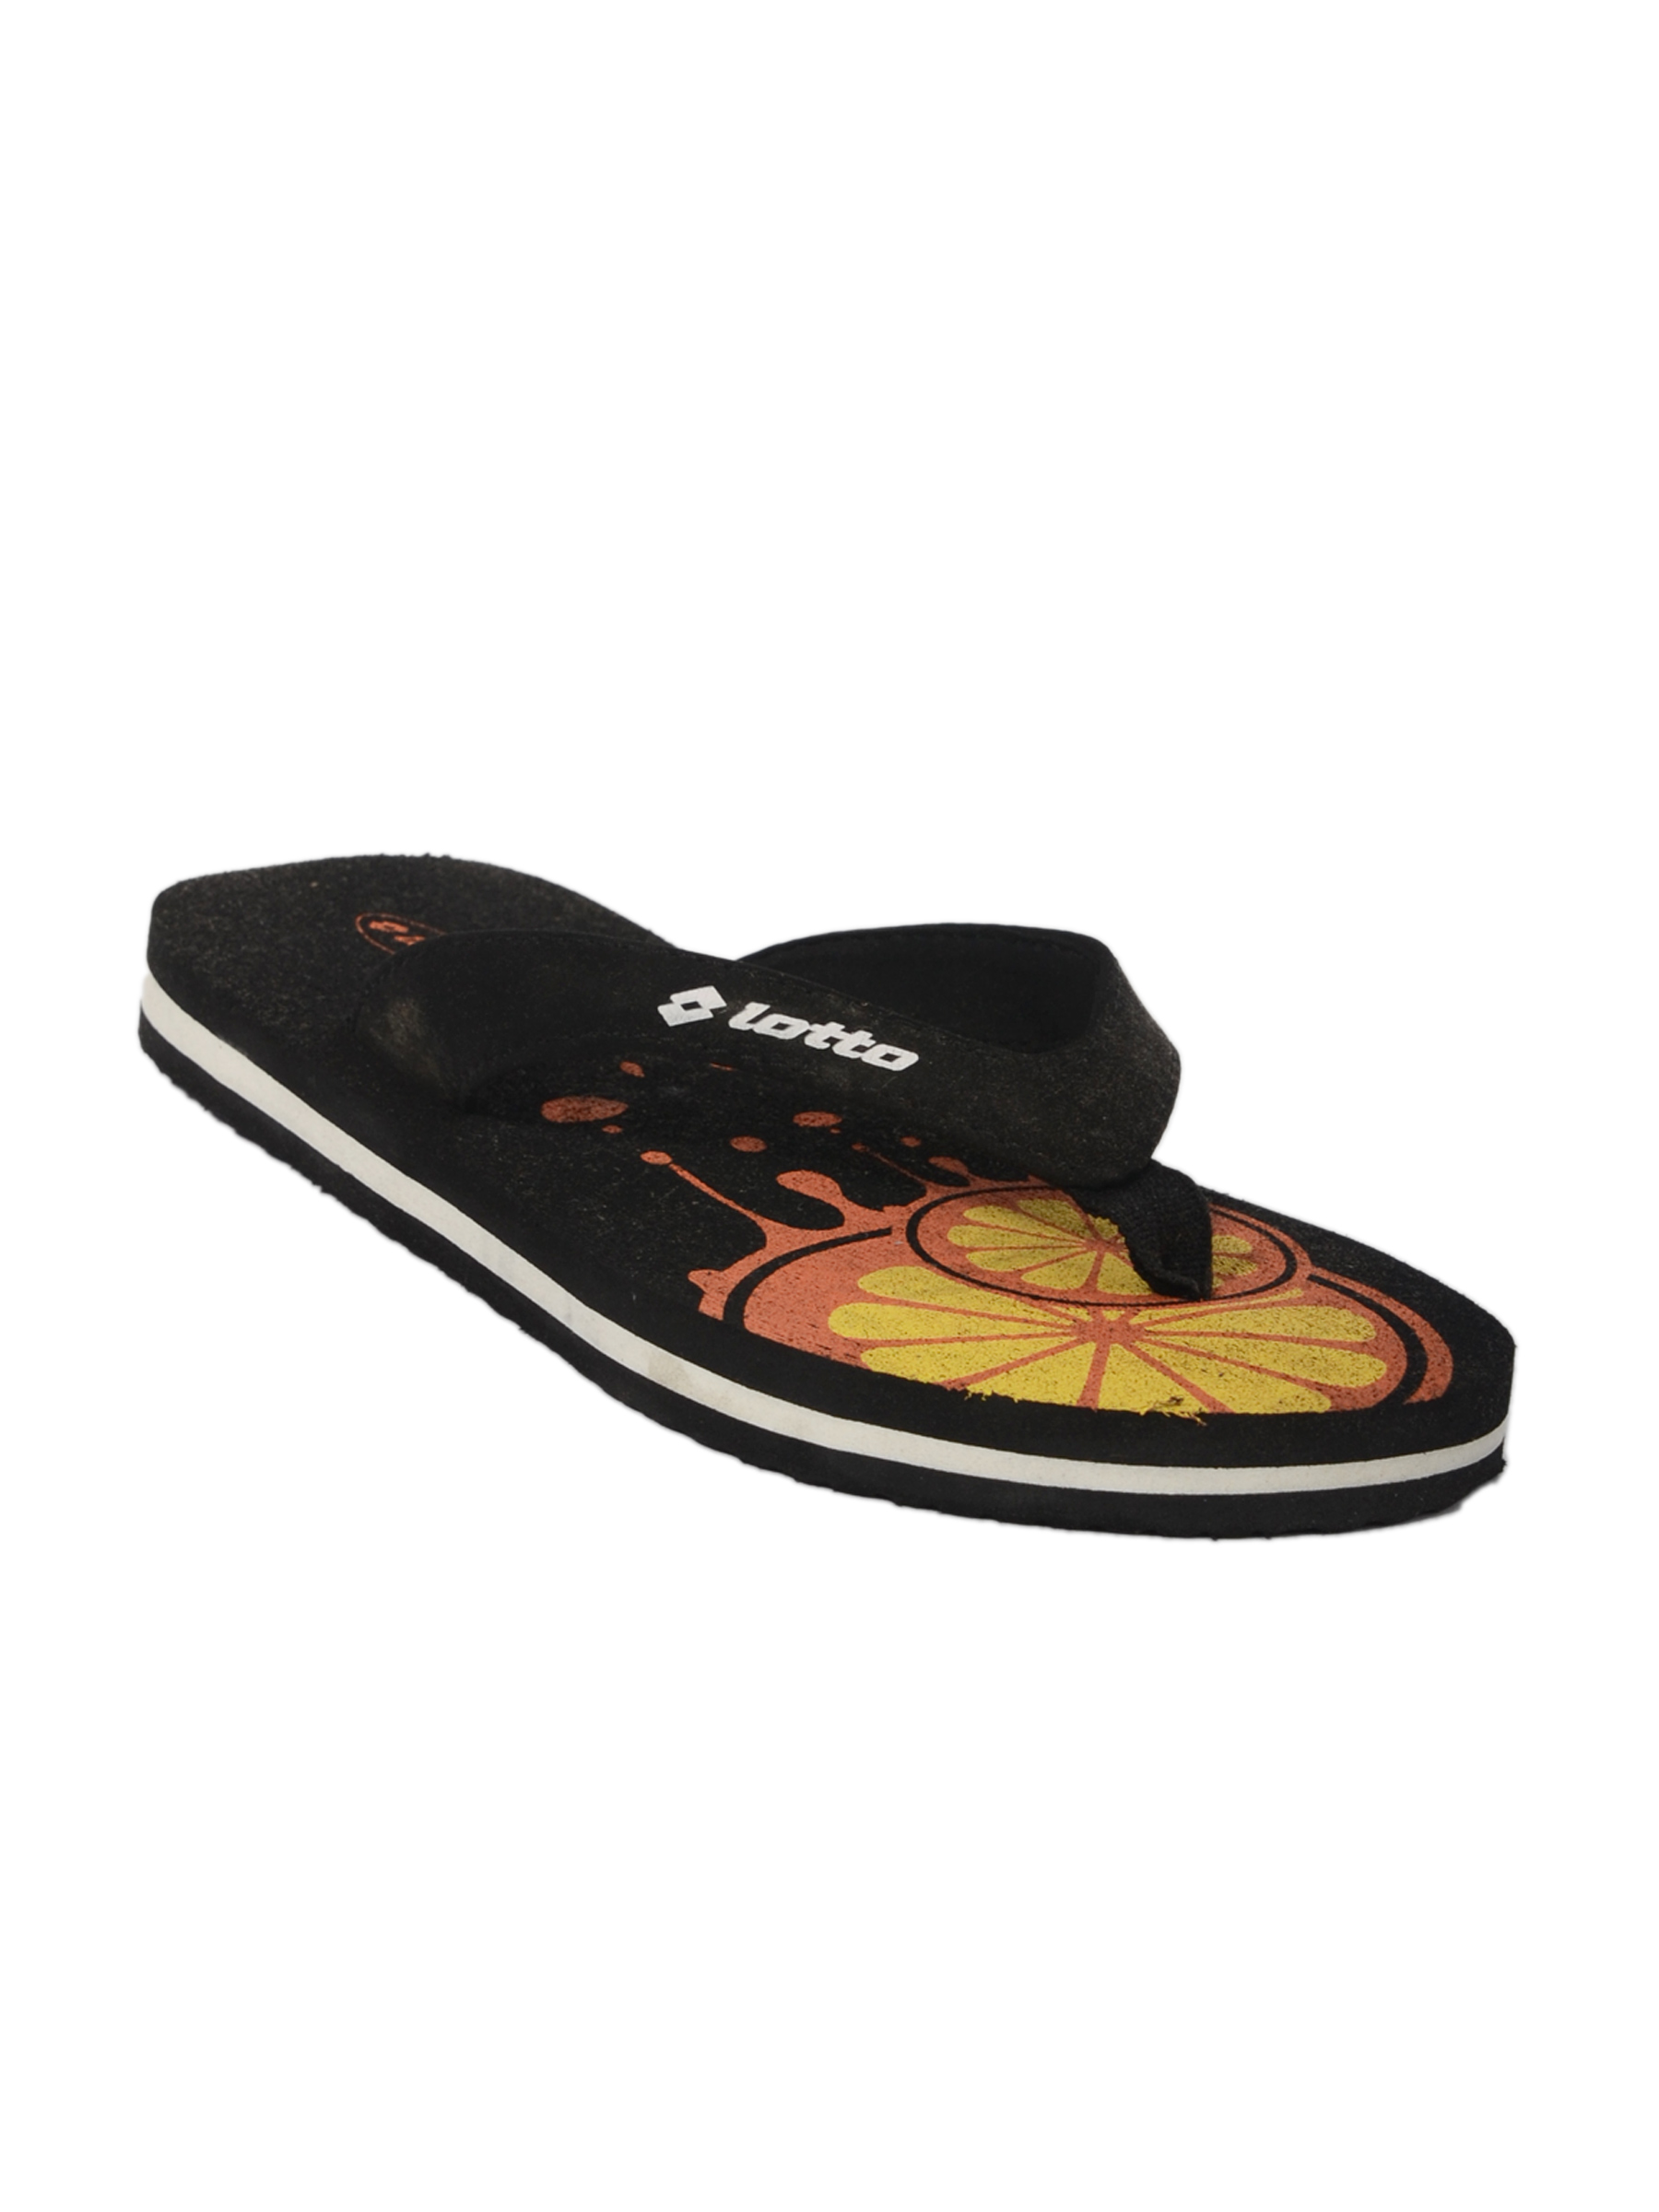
Lotto Women's Juicy Black Flip Flop
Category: Footwear / Flip Flops / Flip Flops
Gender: Women
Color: Black
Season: Summer 2011
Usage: Casual